History of popular religion in Scotland

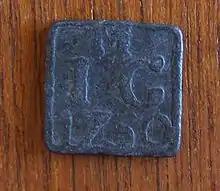
A Scottish communion token from 1750

Traditional Protestant historiography tended to stress the corruption and unpopularity of the late Medieval Scottish church, but more recent research has indicated the ways in which it met the spiritual needs of different social groups. Historians have discerned a decline of monastic life in this period, with many religious houses keeping smaller numbers of monks, and those remaining often abandoning communal living for a more individual and secular lifestyle. The rate of new monastic endowments from the nobility also declined in the fifteenth century. In contrast, the burghs saw the flourishing of mendicant orders of friars in the later fifteenth century, who, unlike the older monastic orders, placed an emphasis on preaching and ministering to the population. The order of Observant Friars were organised as a Scottish province from 1467 and the older Franciscans and the Dominicans were recognised as separate provinces in the 1480s.